Genetic saturation

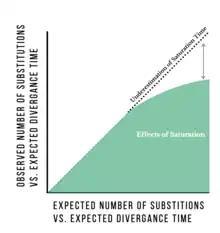
The effects of saturation can affect expected divergence times leading to inaccurate estimates.

In the field of molecular phylogenetics, the distances and relationships between species are investigated by looking at the DNA, RNA or amino acid sequences of an organism. When phylogenetic trees are constructed without considering possible saturation, the possibility of multiple substitutions can cause the distance between taxa to appear much smaller than the true distance. Multiple sequence alignment, a common technique to construct phylogenies, relies on the comparison of homologous sequences. It can easily be confounded by genetic saturation because the homologous loci under investigation show no indication whether or not more than one substitution on each nucleotide separates the taxa being described.